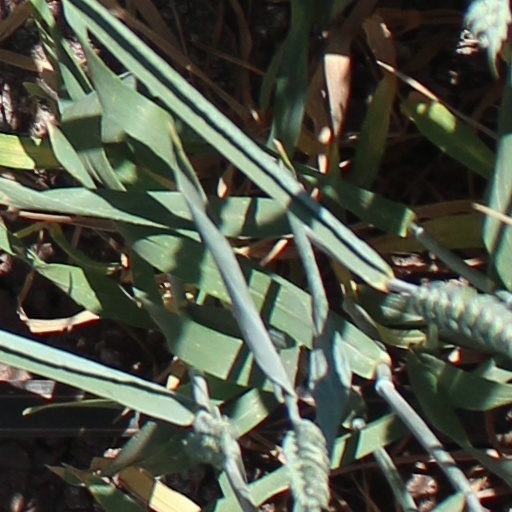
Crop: wheat